Derek Walcott

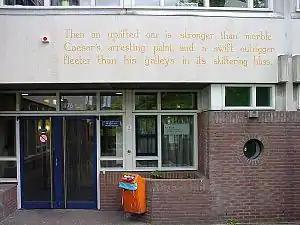
Wall poem "Omeros" in Leiden

After graduation, Walcott moved to Trinidad in 1953, where he became a critic, teacher and journalist. He founded the Trinidad Theatre Workshop in 1959 and remained active with its board of directors.